British heavy tanks of the First World War

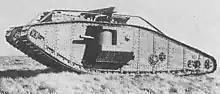
Mark VII tank

The Mark VI was one of a pair of related projects to develop the tank initiated in late 1916. The Mark V would be the application of as many advanced features as could be managed on the Mark I hull design and the Mark VI would be a complete break with the Mark I hull. The Mark V would not be built as such, because of the delays with the Mark IV and it would be a different Mark V that was built. The Mark VI project design had a completely new hull – taller and with rounded track paths. The single main gun was in the front of the hull. It did not progress past the stage of a wooden mock-up; the project was cancelled in December 1917 in order that a tank co-developed with the US (the Mark VIII) could go forward.